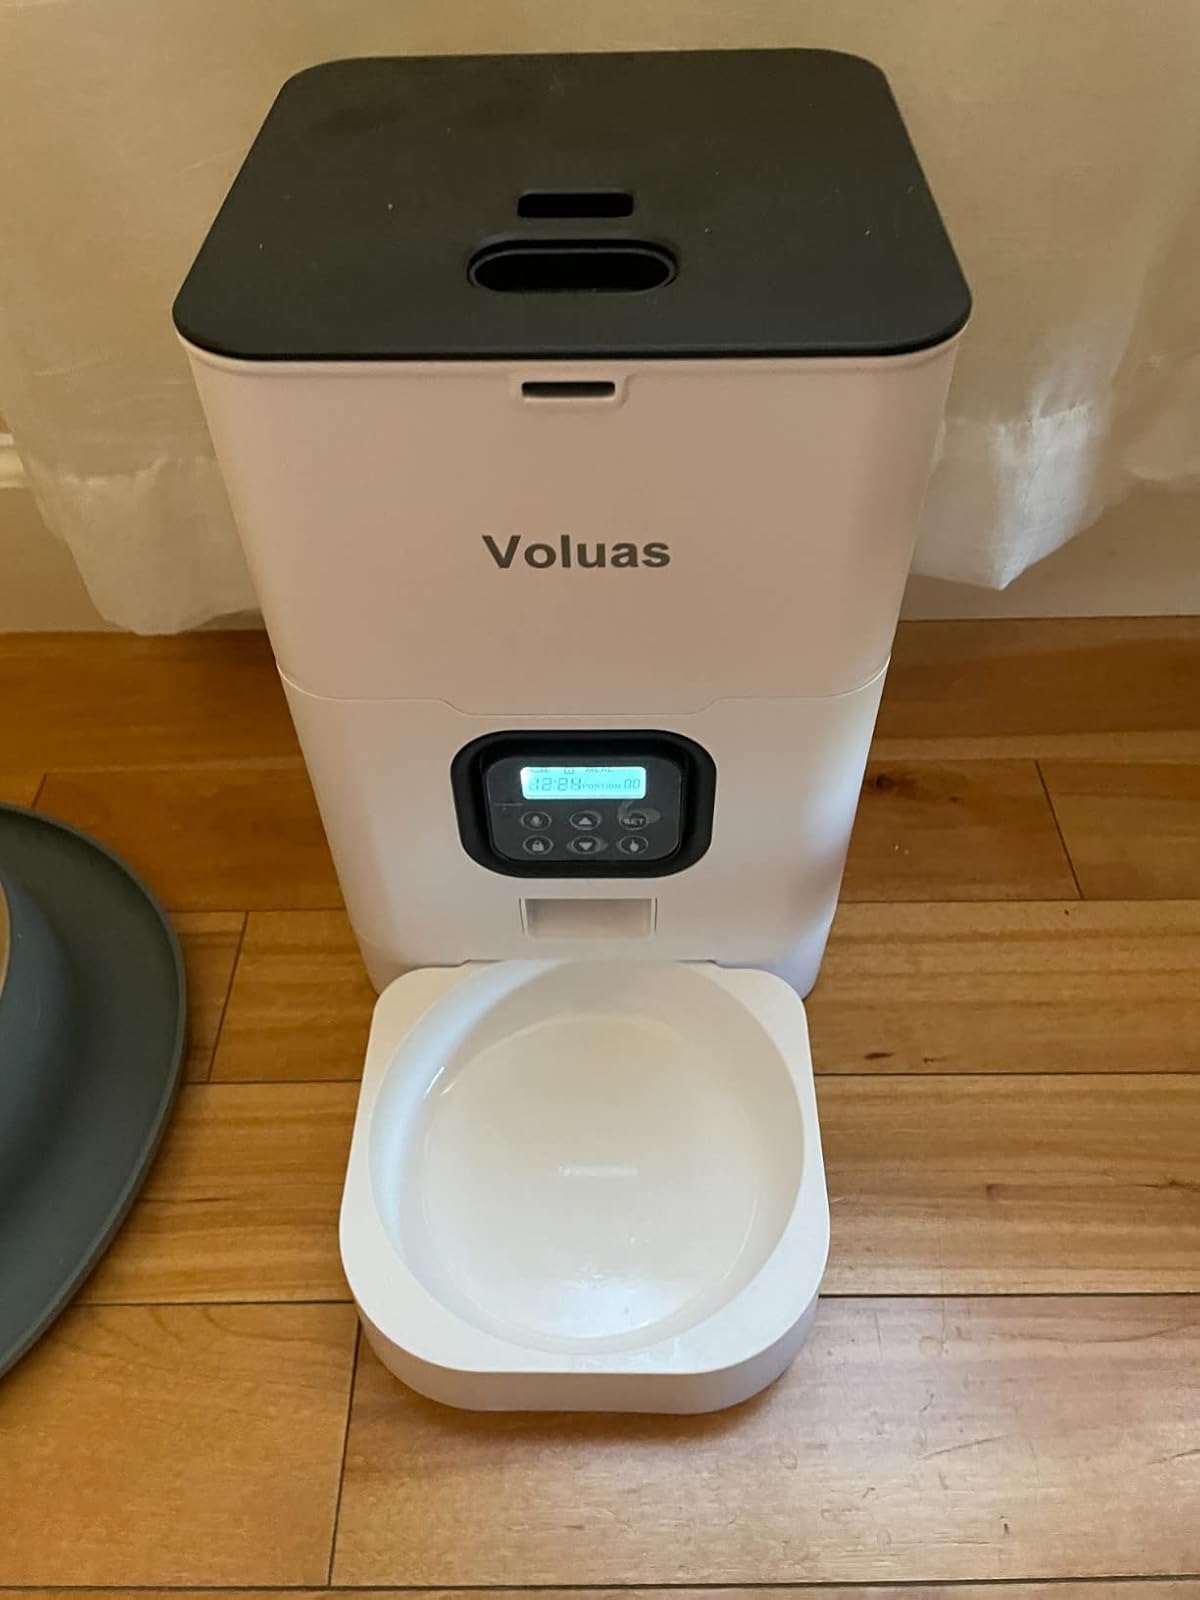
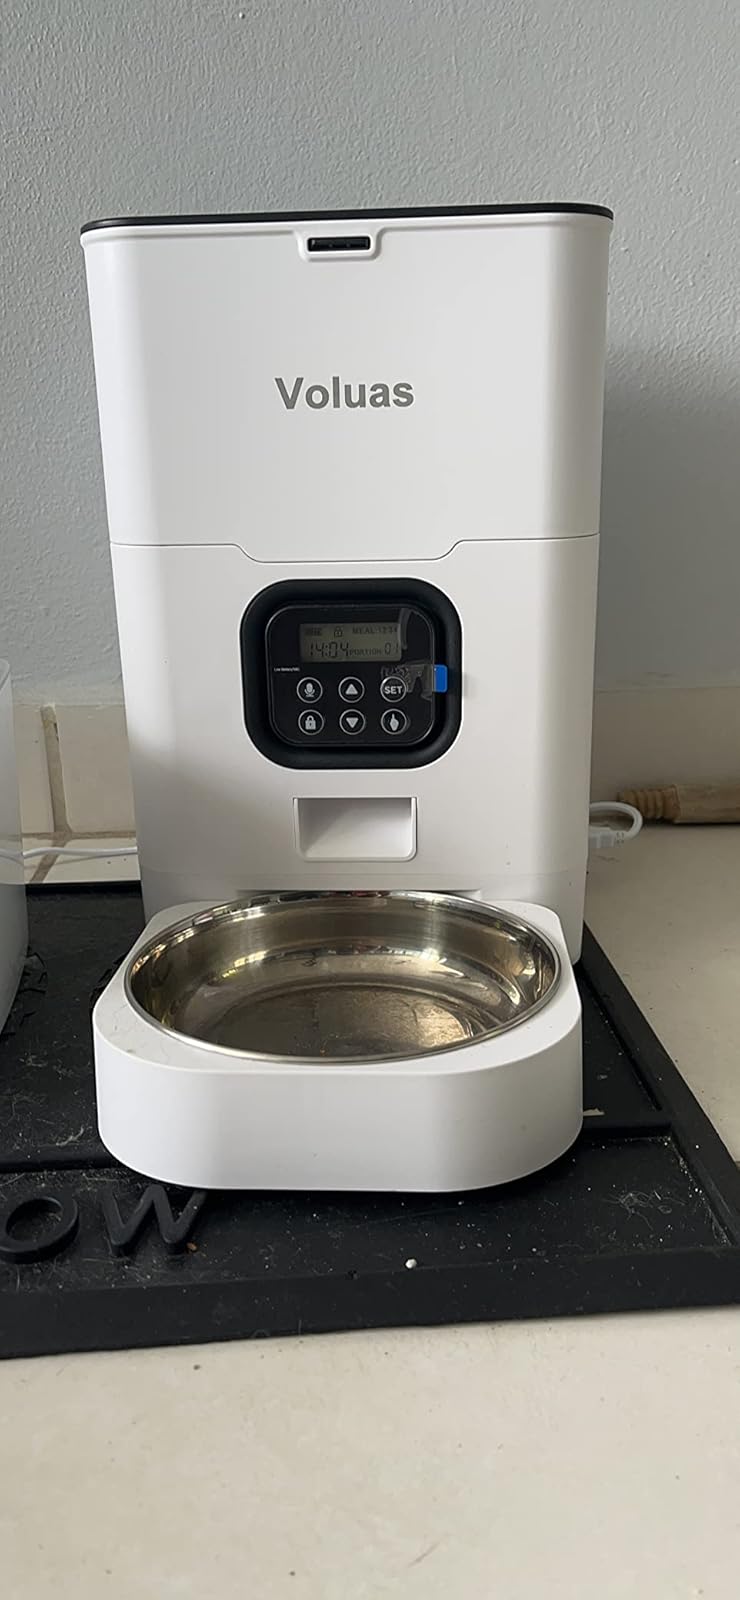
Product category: items_feeder
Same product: yes